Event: Nepal Earthquake
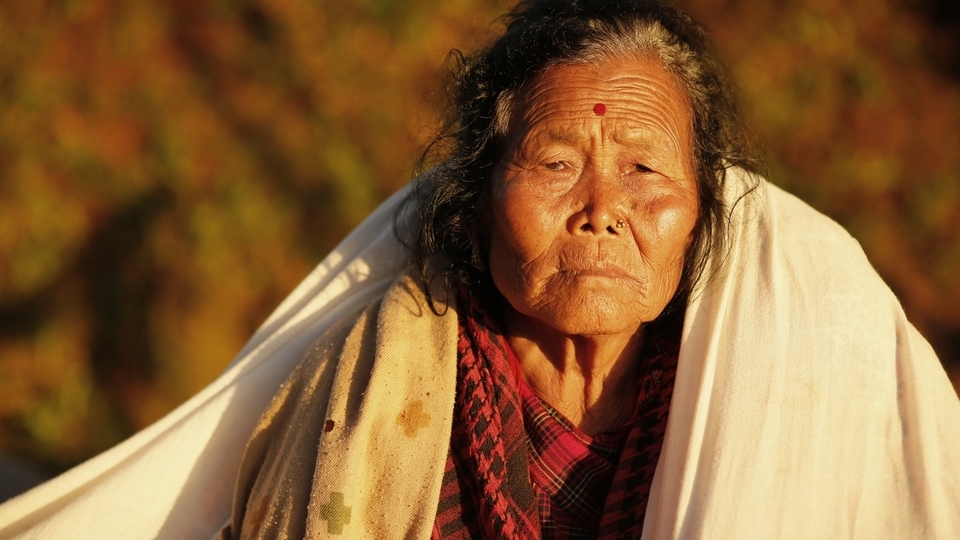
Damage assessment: no_damage